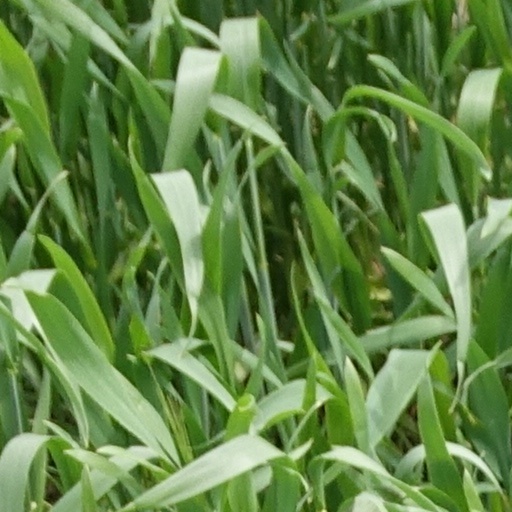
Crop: wheat